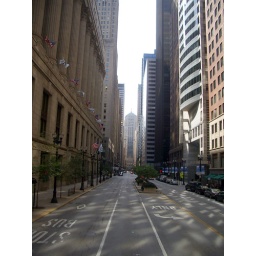
At the top of the building way down there in the end of the money street is the Faceless Goddess of wheat and crops.